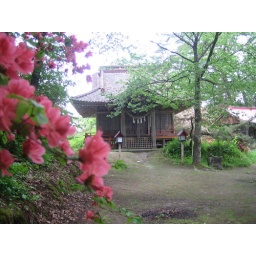
At the top of a hill on a back road in Tono.